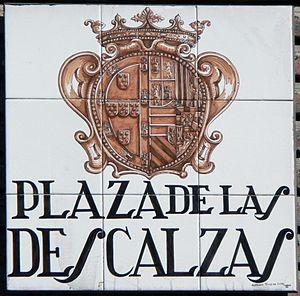
Plaque de Plaza de las Descalzas (place, (district du Centre) de Madrid (Espagne).